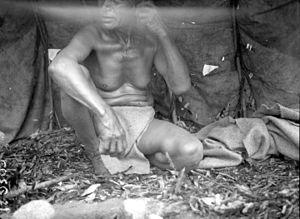
La cérémonie de la hutte à sudation ou tente à sueur est un rituel important dans la tradition et la spiritualité nord-amérindiennes, se déroulant dans une tente assimilable à un sauna. Cette cérémonie se présente comme un moyen de communication directe avec le ou les esprits qui imprègnent le monde dans la culture amérindienne.